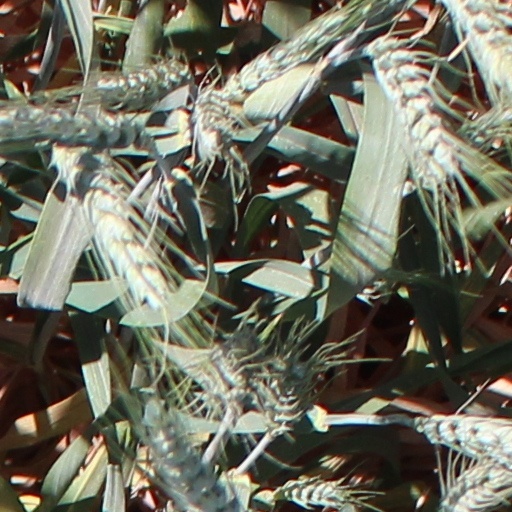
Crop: wheat